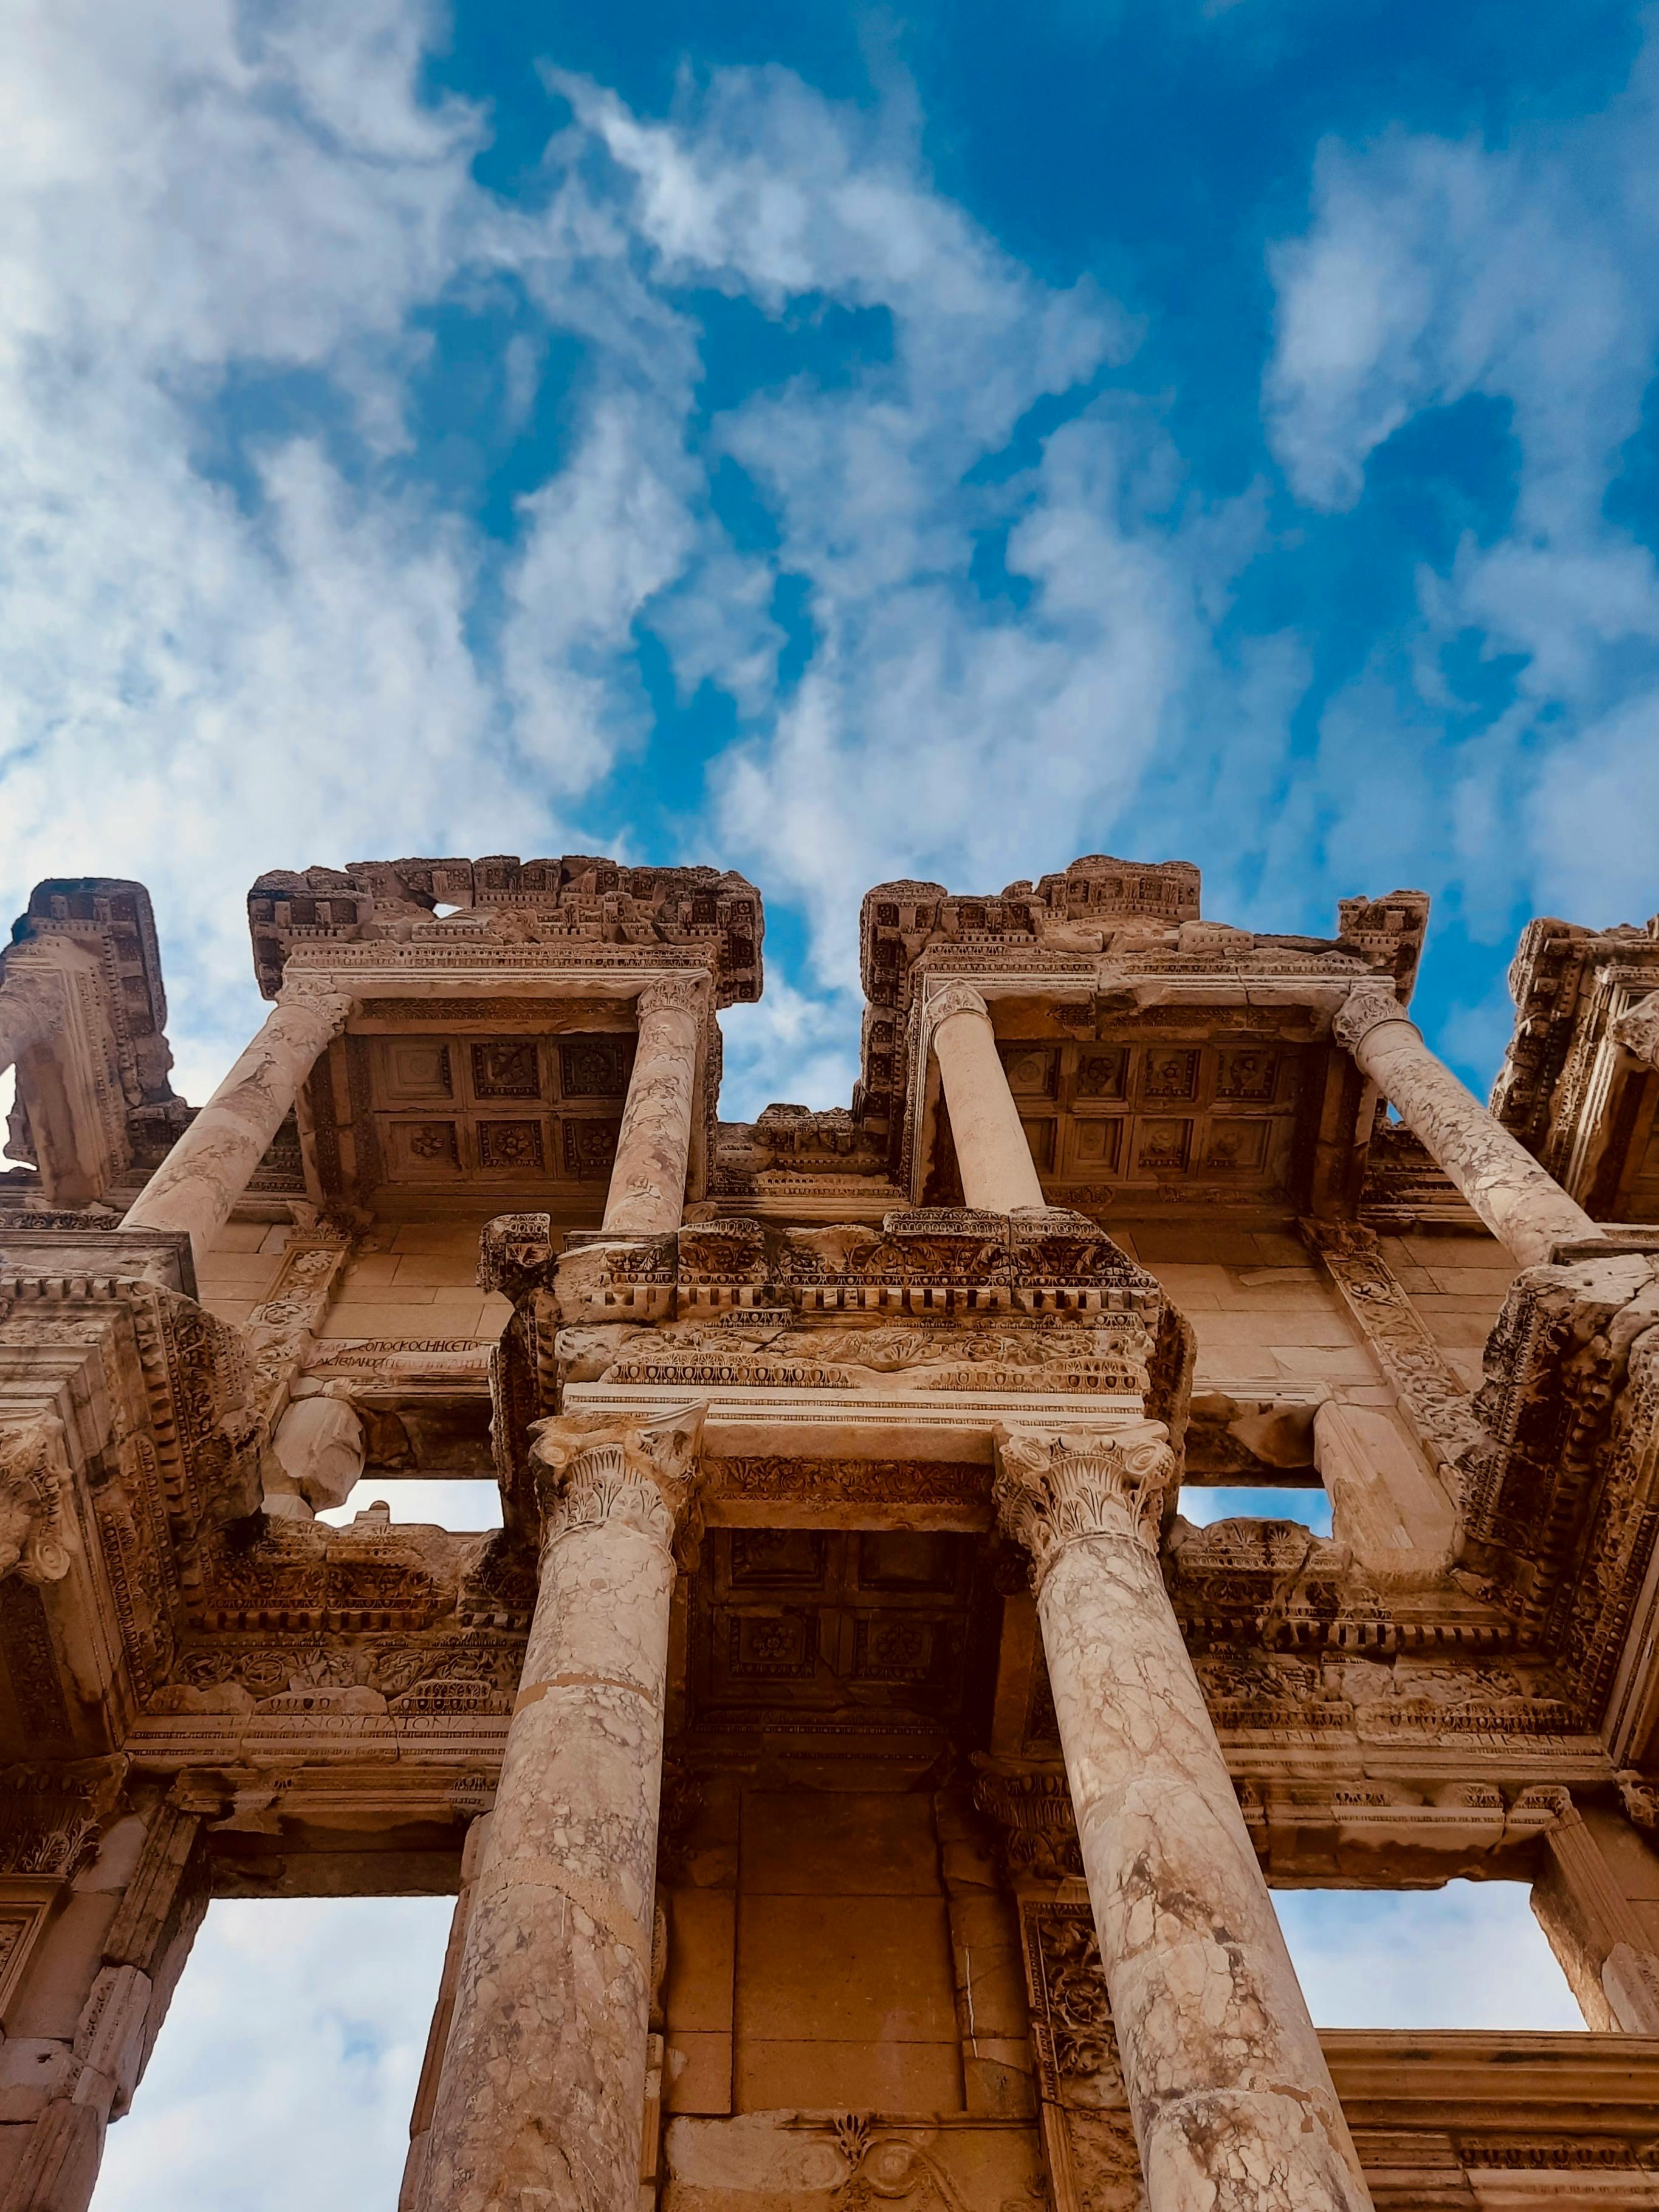
building, sky, cloud, world, temple, tower, archaeological site, wood, facade, monument, symmetry, city, landscape, column, art, ancient roman architecture, arch, medieval architecture, ancient history, history, carving, roman temple, holy places, historic site, ruins, classical architecture, stone carving, place of worship, ancient greek temple, ancient rome, egyptian temple, rock, unesco world heritage site, national historic landmark, tourism, tourist attraction, vacation, archaeology, cumulus, wonders of the world, relief, house, mortuary temple